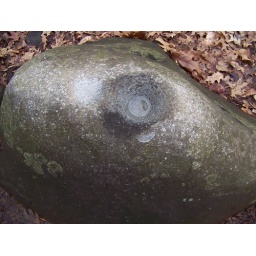
This rock has a bowl shaped in it. Ringing Rocks State Park, Bucks County, PA